Albert Park and Lake

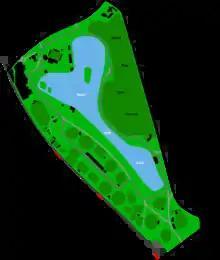
Map of Albert Park and Lake

In 1882, 1918 and 1935, adjoining educational institutions acquired land from the park, to much opposition at the time. From 1941 to 1950, the Army occupied large areas of land in the park: this land was given back to the park during the 1950s and 1960s. From 1953 to 1958, motor racing was held within the park, including the 1953 and 1956 Australian Grands Prix, around the lake, until it was moved to the Phillip Island Grand Prix Circuit. Through much of the 1960s, 1970s, and 1980s, although by this time the park was home to over 100 sporting clubs, general park maintenance was neglected by an over-restrictive management and funding became hard to come by, finances of any significance only being collected from the two restaurants in the park.